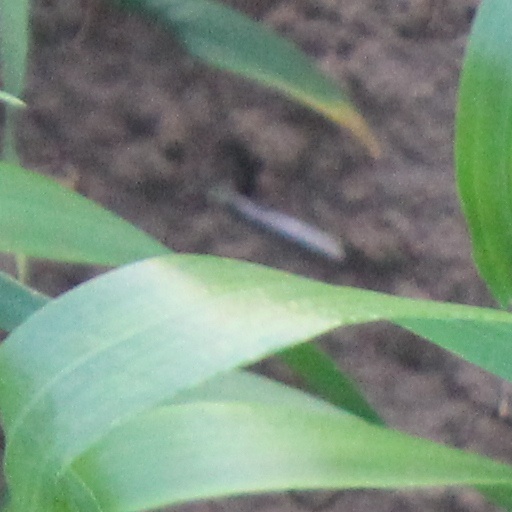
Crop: wheat